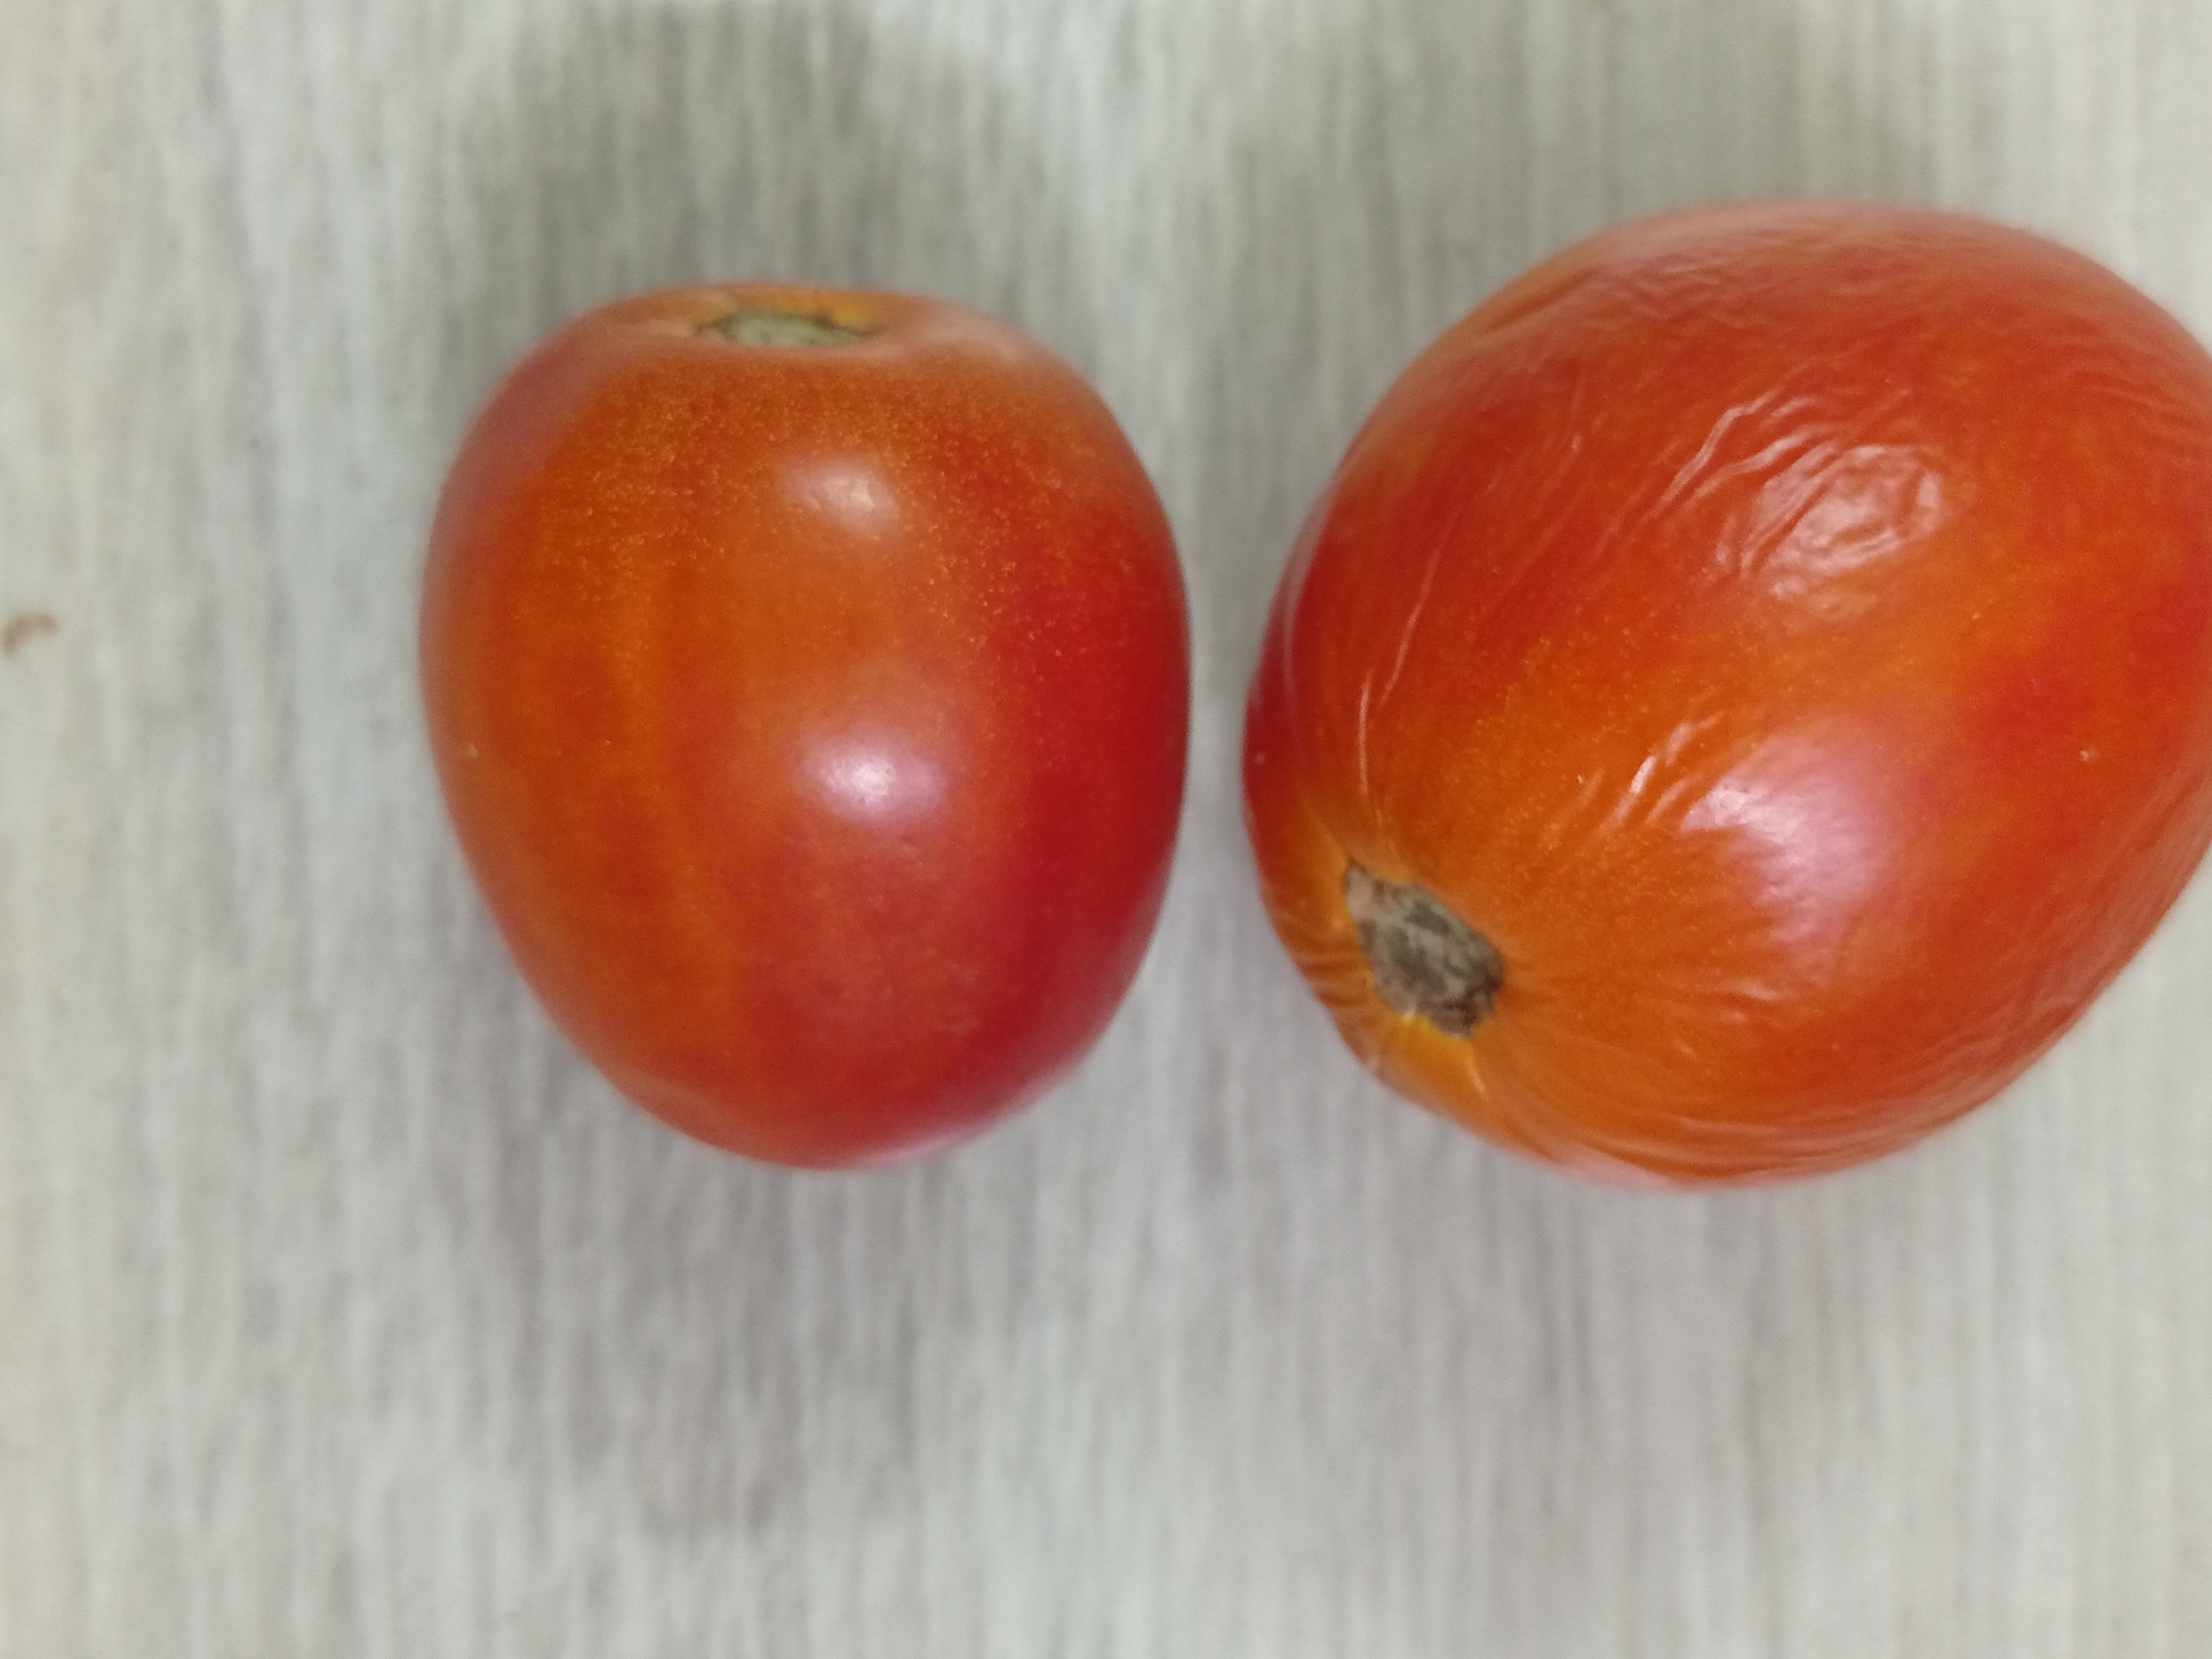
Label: Fresh